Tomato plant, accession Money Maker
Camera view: bottom (45 deg); turntable rotation: 240 degrees
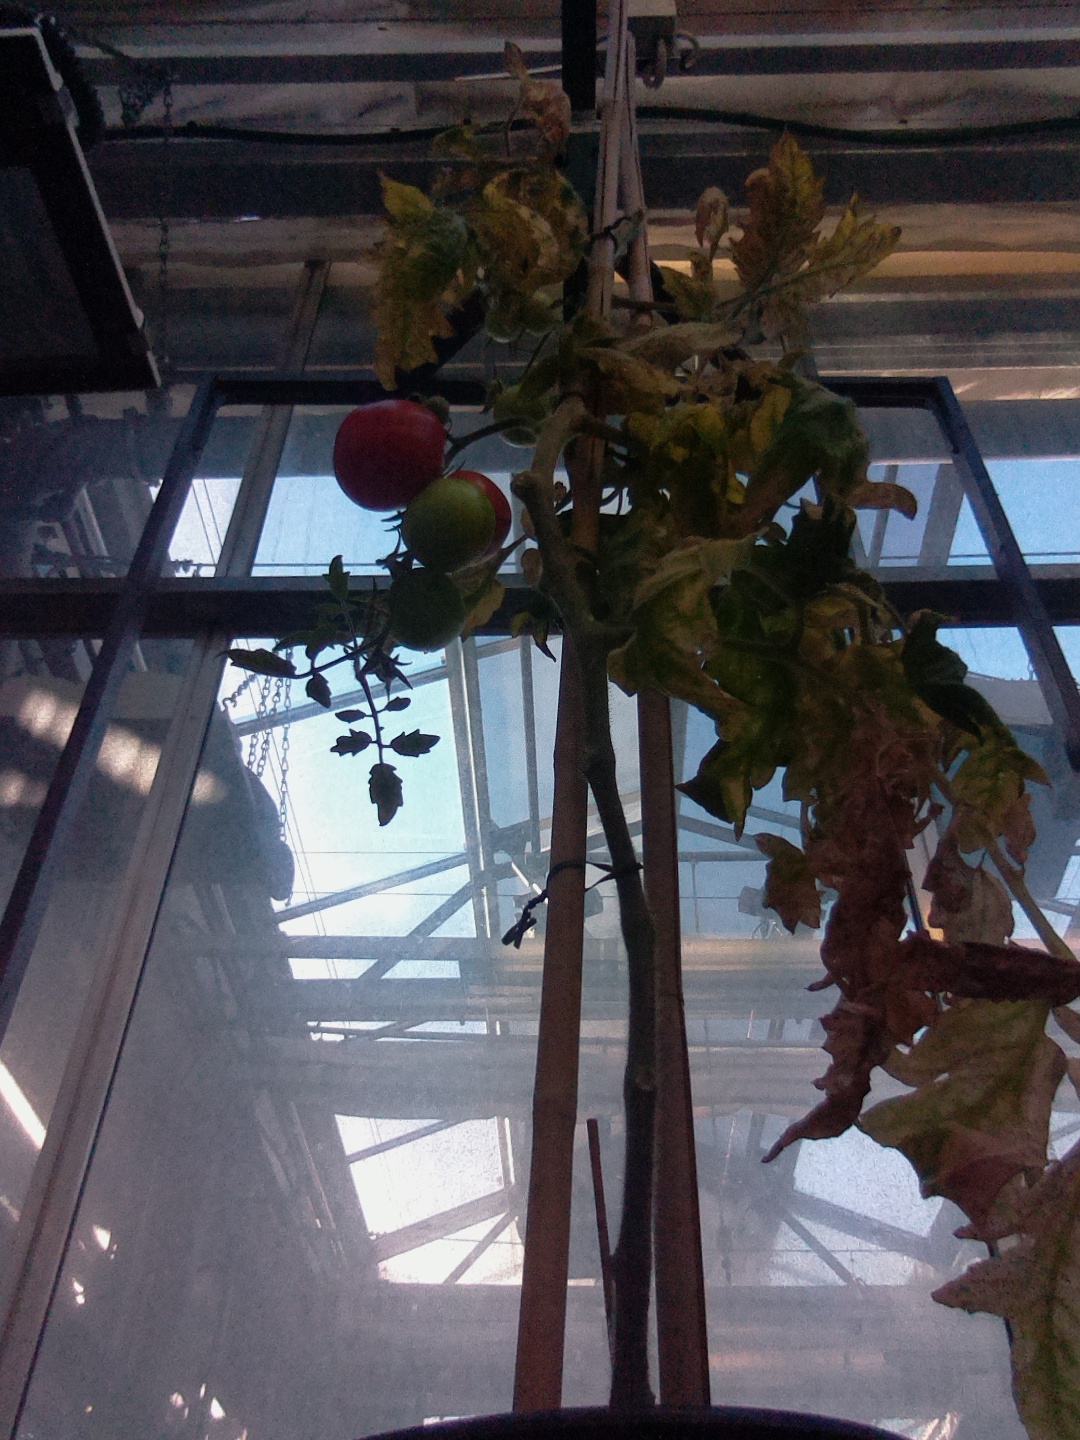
BBCH growth stage 82: 20%-30% of fruits show typical fully ripe color